Australian cricket team in New Zealand in 1949–50

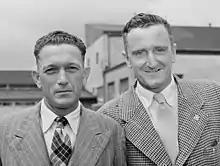
Don Tallon and Jack Iverson during the tour

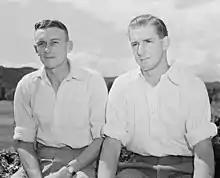
Phil Ridings and Wally Driver during the tour

While the Australian Test team was touring South Africa in the 1949–50 season, another Australian team captained by Bill Brown played 14 matches in New Zealand between February and April 1950, five of which were first-class. These included one match against the New Zealand national cricket team, but this was not granted Test status.